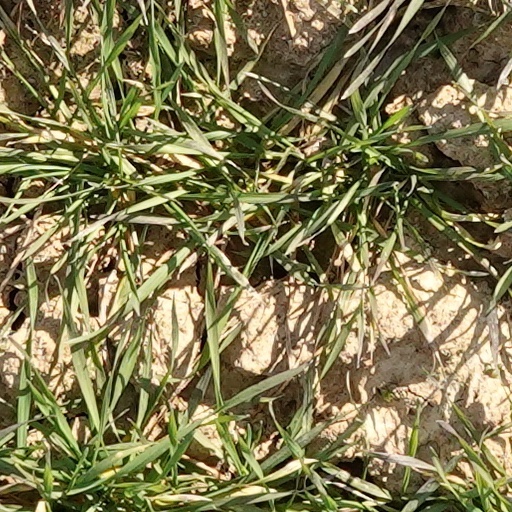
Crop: wheat